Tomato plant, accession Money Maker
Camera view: vertical (180 deg); turntable rotation: 240 degrees
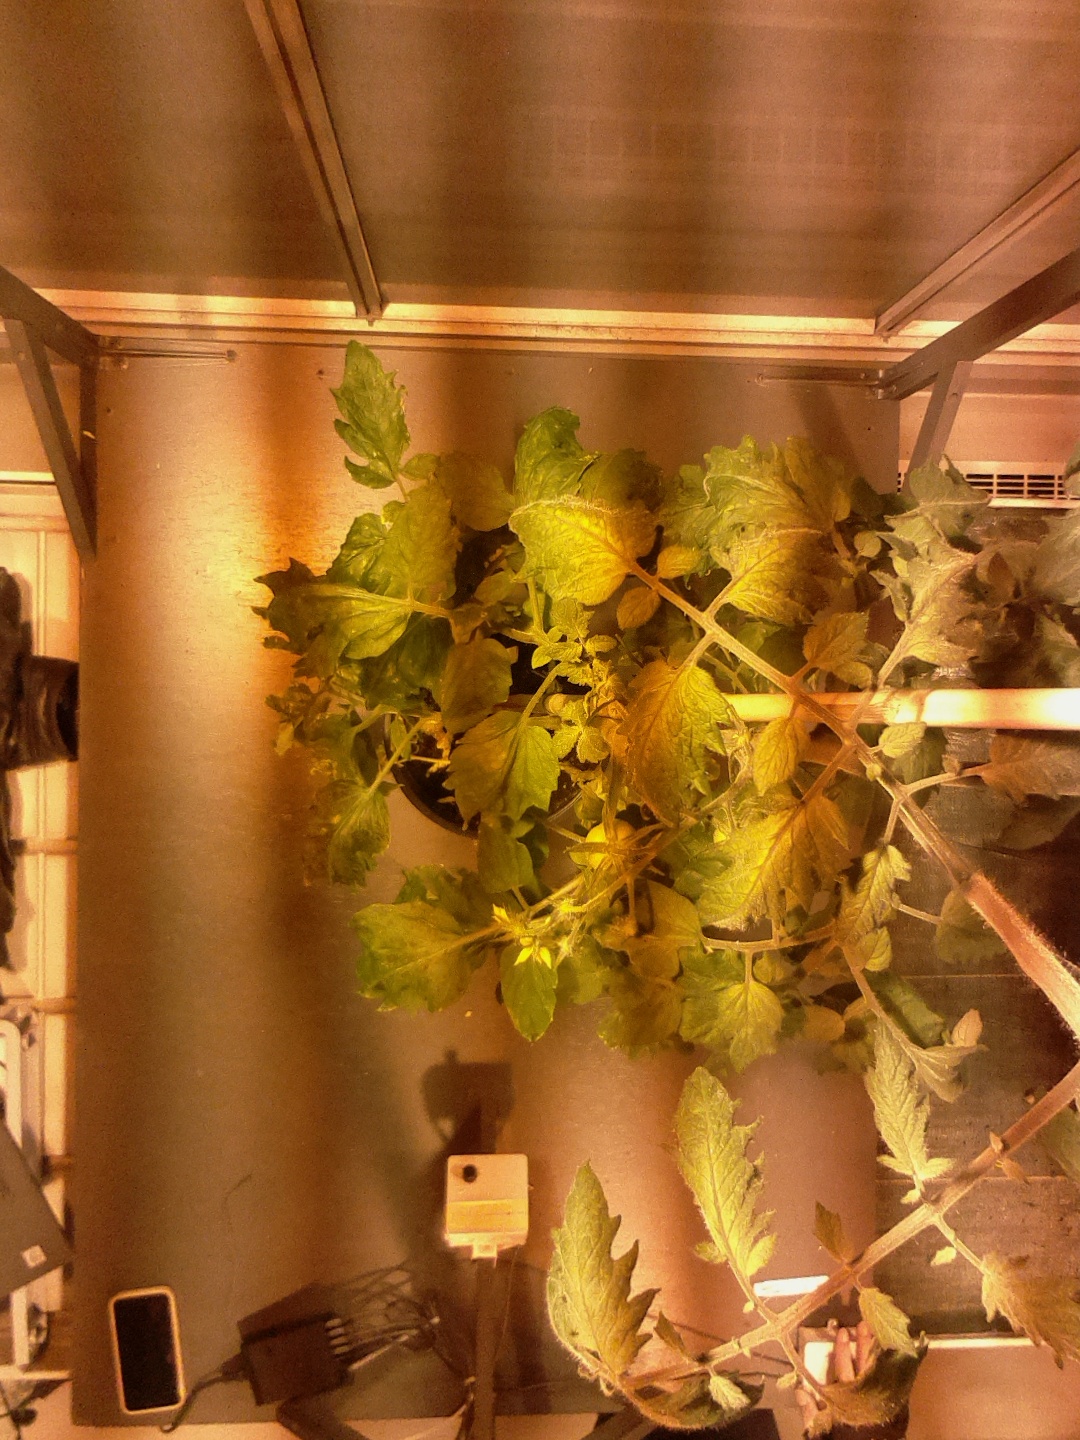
BBCH growth stage 71: 10%-20% of final fruit size